SS Ironsides

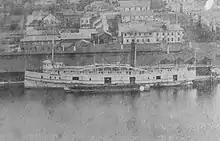
"Ironsides" in Grand Haven, Michigan

"Ironsides" was launched at 4:00p.m. on July 23, 1864. Commissioned by John E. Turner of Cleveland, she operated as part of the Cleveland & Lake Superior Line between Cleveland, Detroit, Michigan, Mackinac Island and several Lake Superior ports. On September 16, "Ironsides" was enrolled in Cleveland, which was also her home port. Later in her career, her home port was changed to Milwaukee, Wisconsin. Throughout her career, "Ironsides" was involved in multiple accidents and incidents.